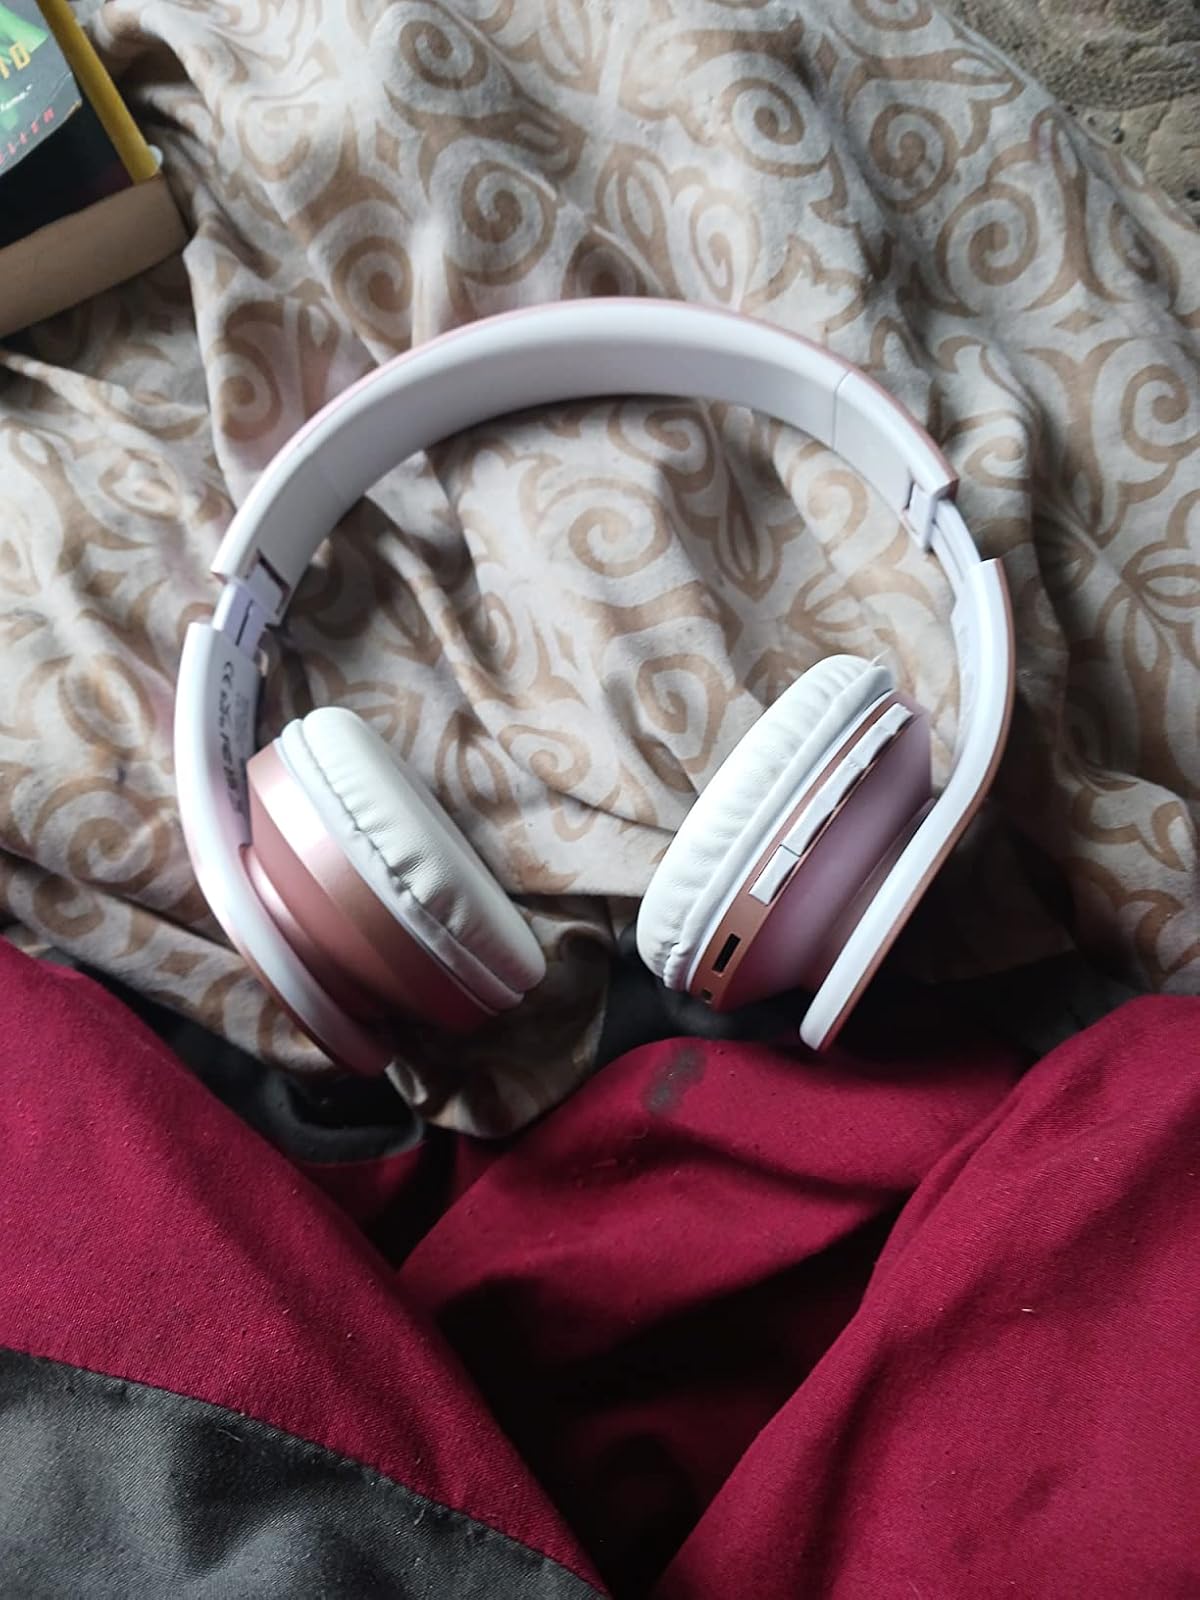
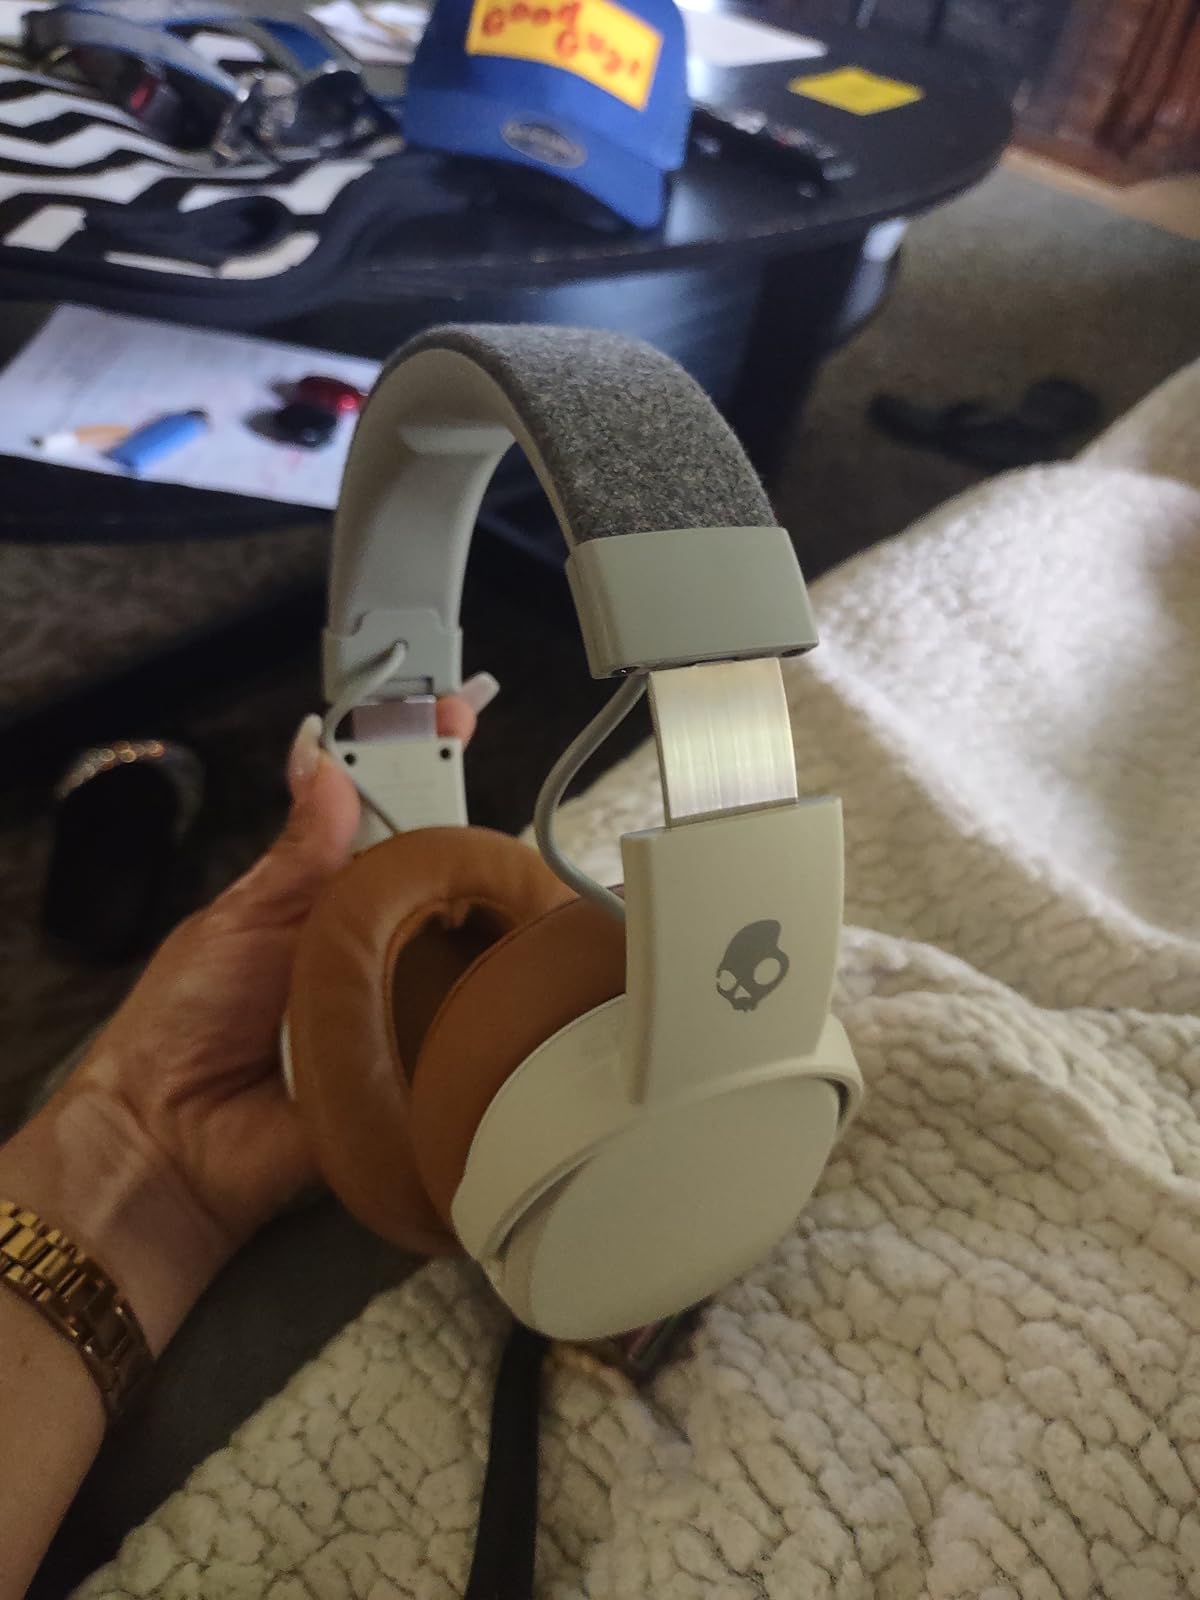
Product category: headphones
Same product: no